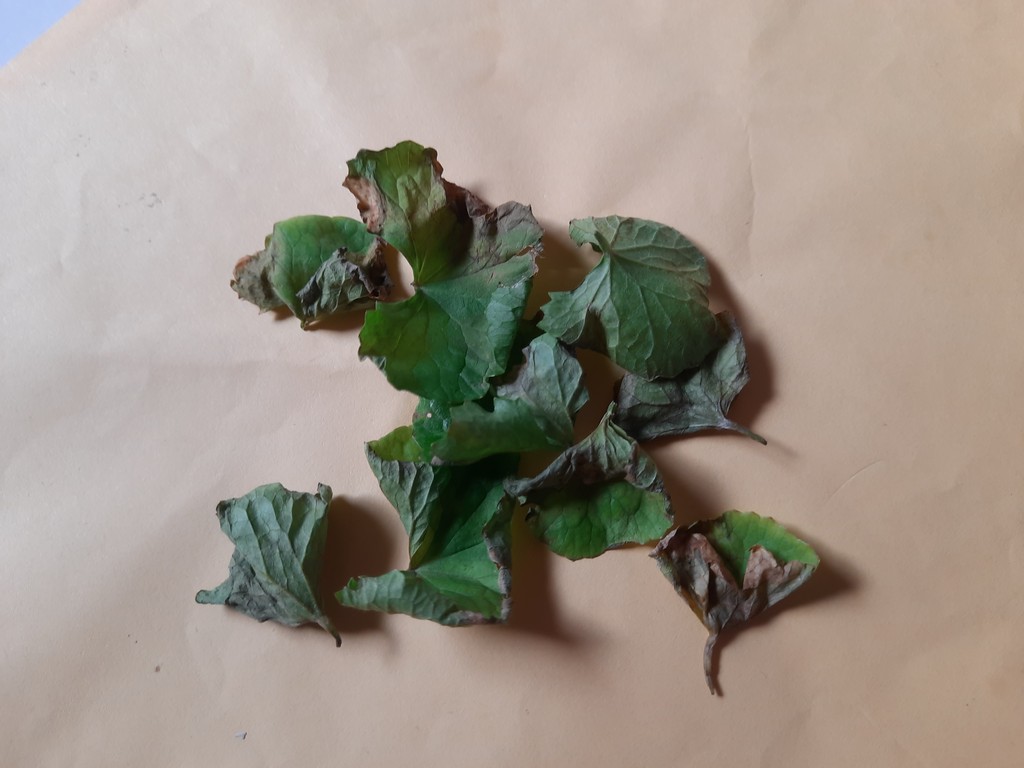
Label: Unhealthy